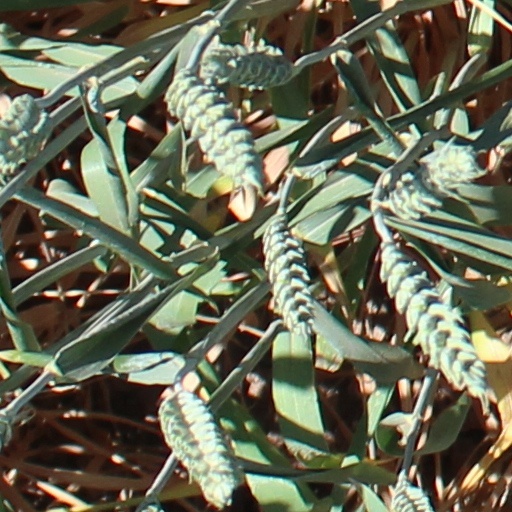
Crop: wheat